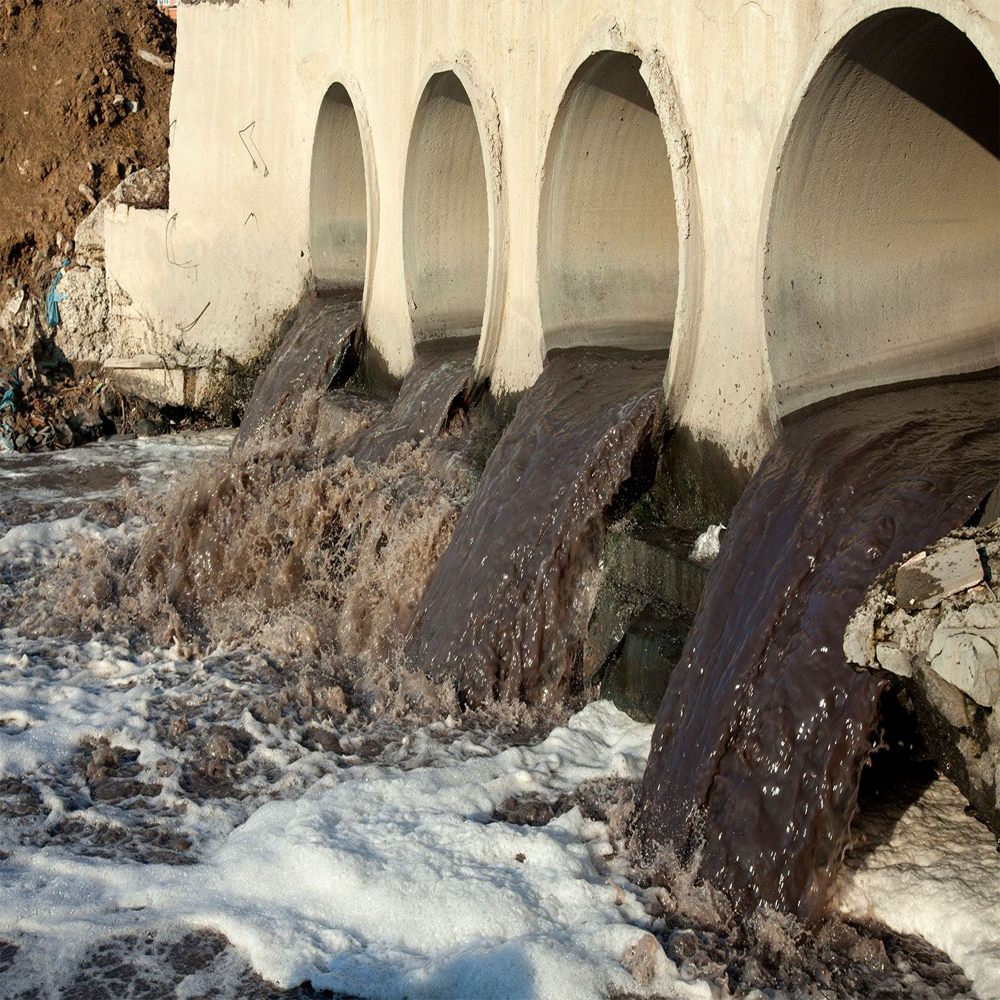
Body of water present: yes
Land polluted: no
Water polluted: yes
Pollution percentage: 100%